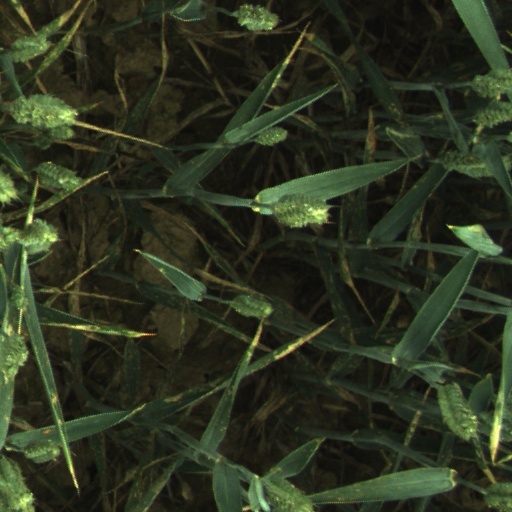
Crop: wheat